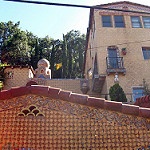
Scene: Outdoor